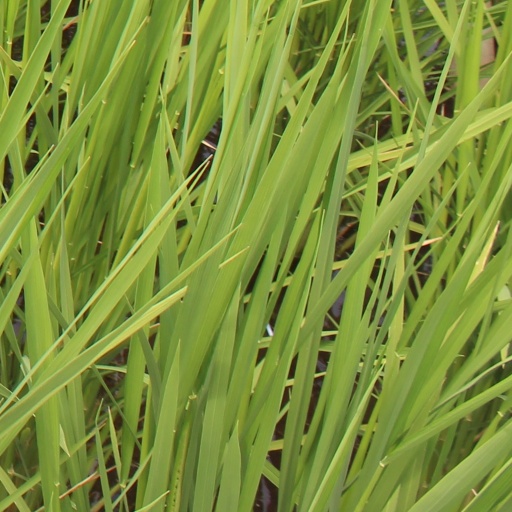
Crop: rice